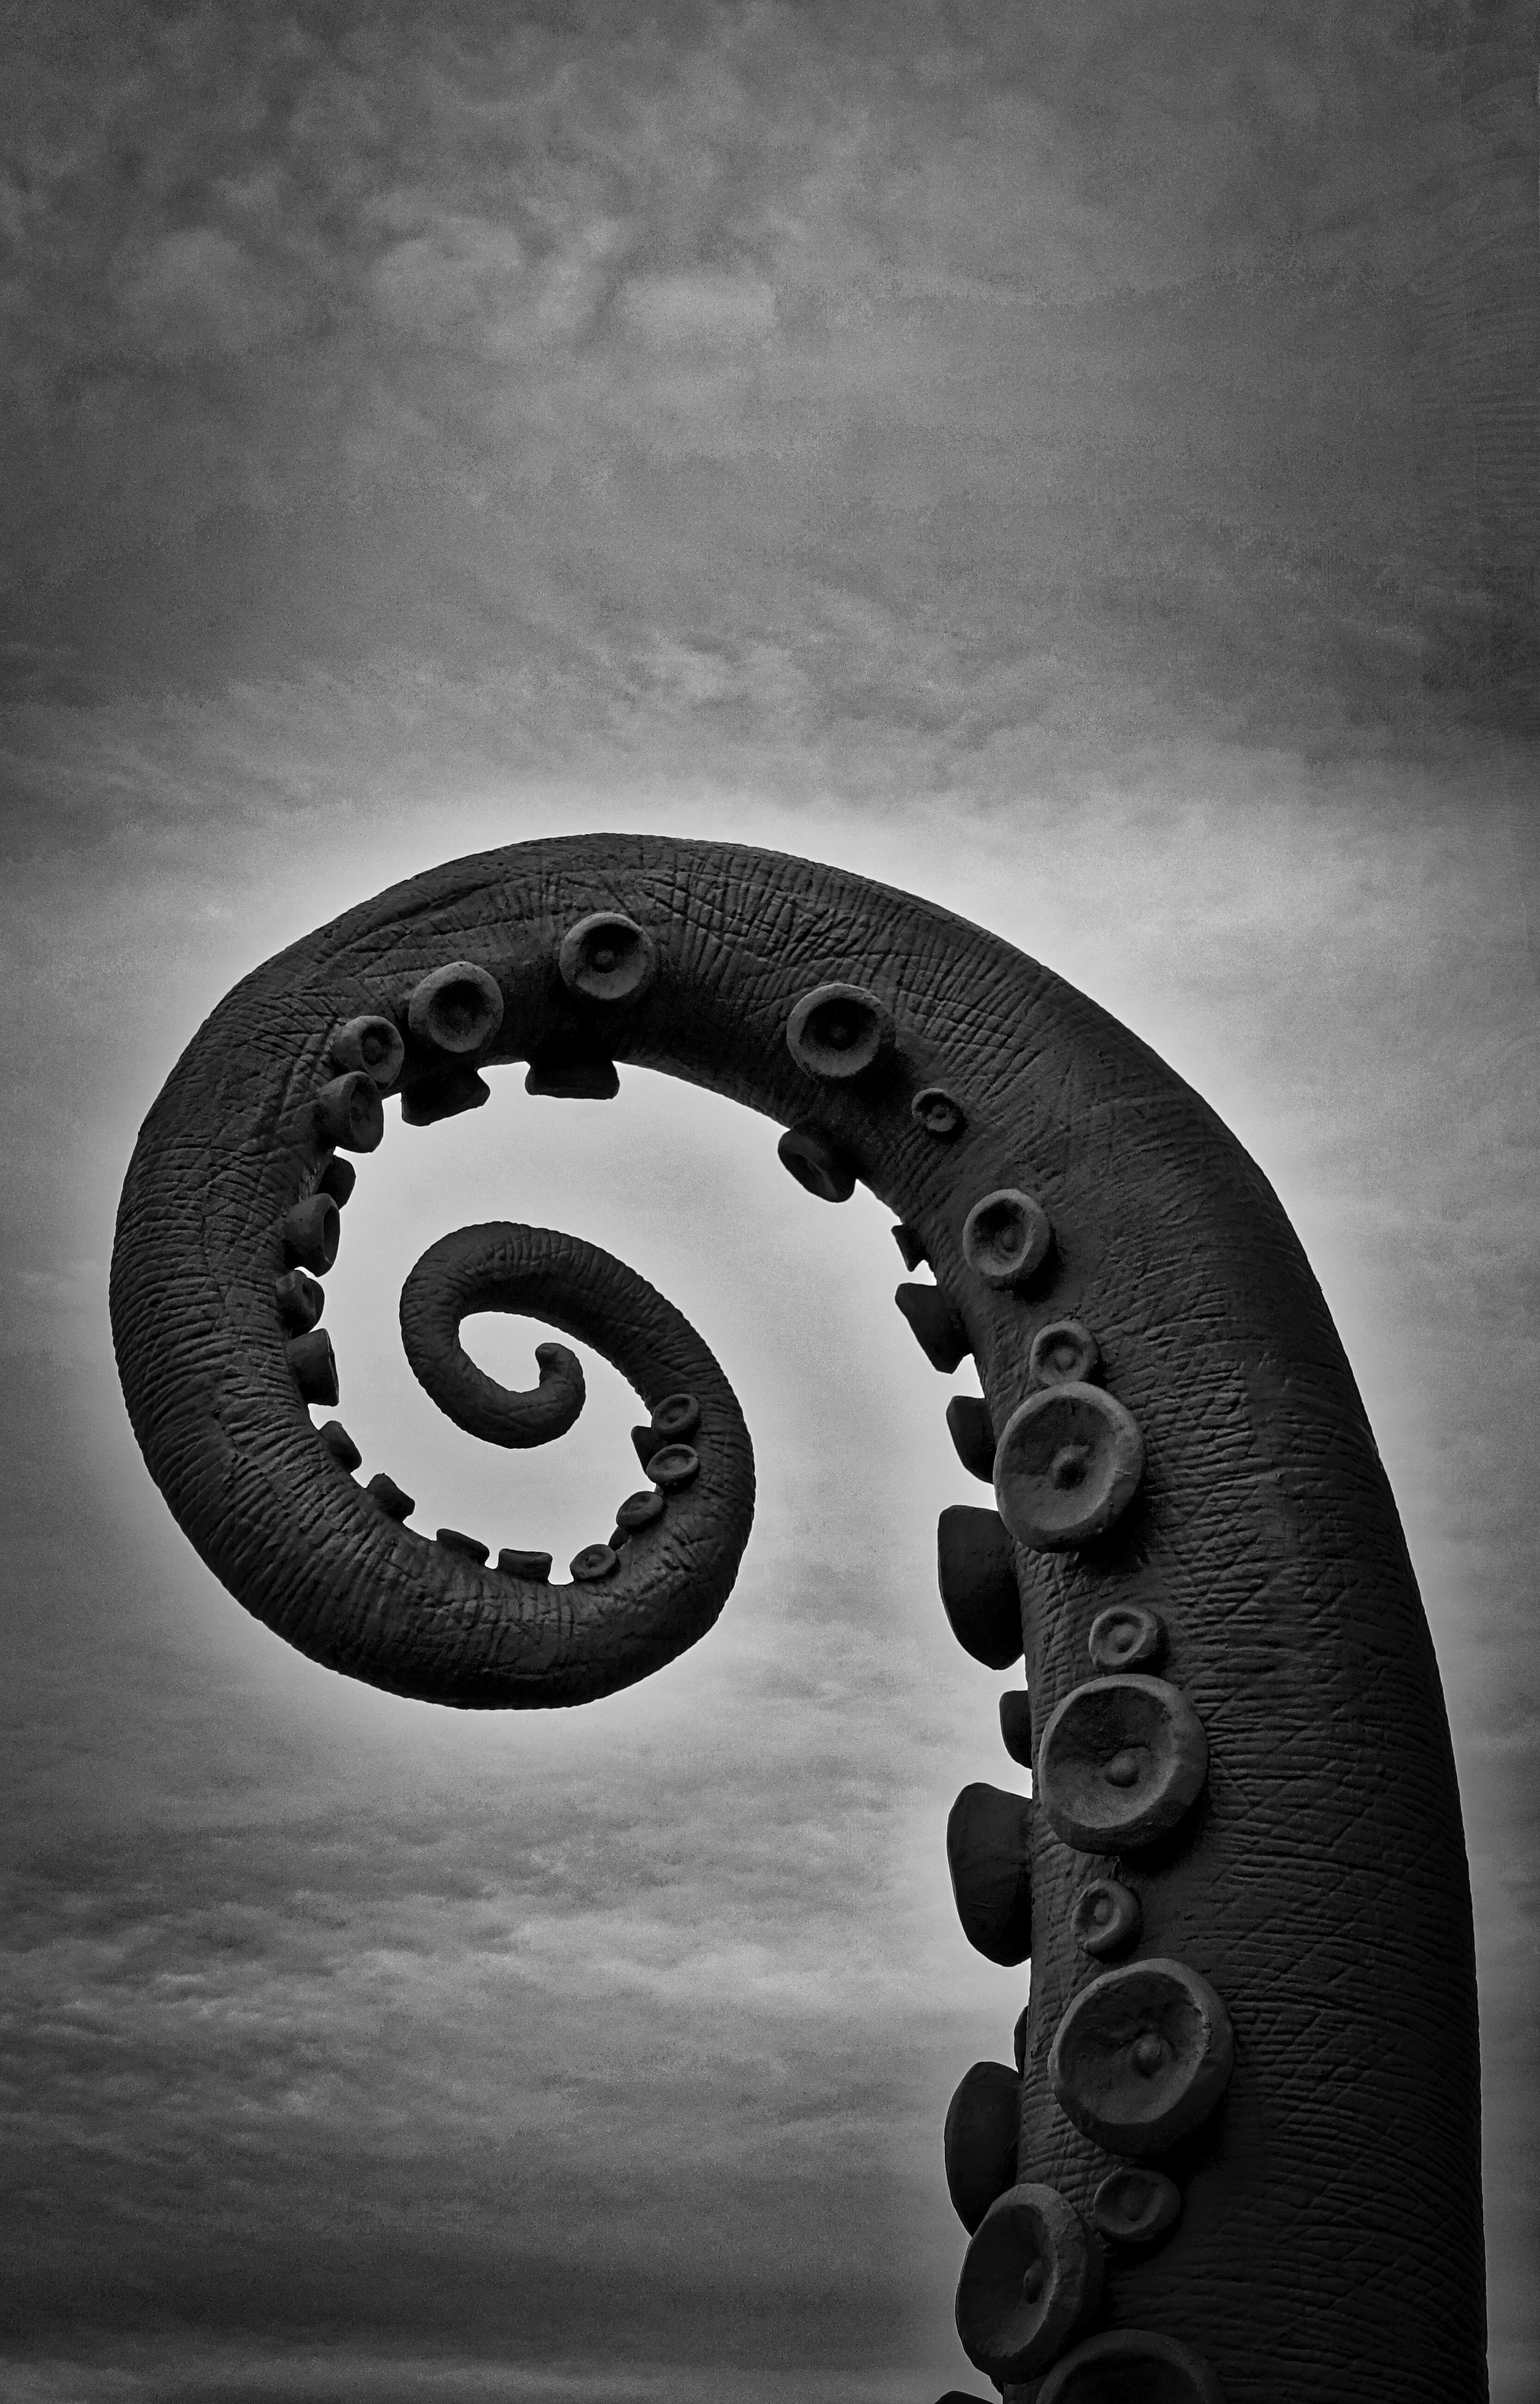
black and white, white, photography, spiral, number, symbol, darkness, black, monochrome, circle, close up, font, tail, symmetry, monster, dragon, fantasy, shape, macro photography, monochrome photography, atmosphere of earth, computer wallpaper